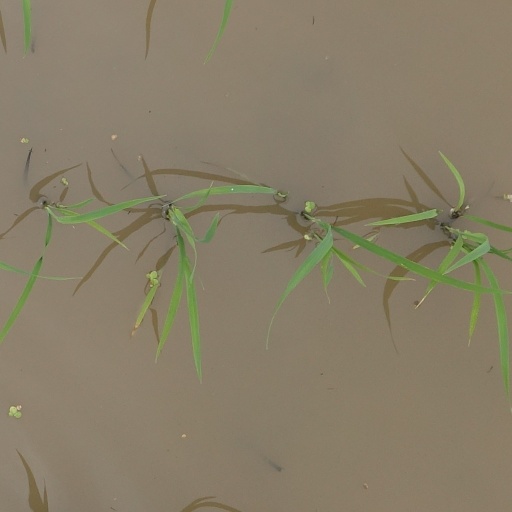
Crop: rice